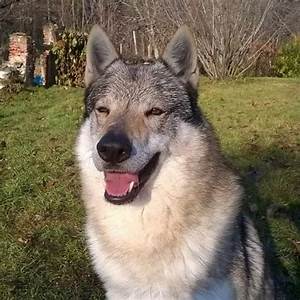
Label: dog